2024 Alabama vs. Vanderbilt football game

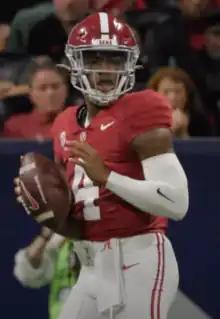
Alabama quarterback Jalen Milroe in 2023

The 2024 Alabama Crimson Tide began the season as their first with newly-appointed head coach Kalen DeBoer, following the retirement of long-time coach Nick Saban in the offseason, after winning six national championships. They had managed to earn a 4–0 record, defeating the AP poll No. 2 ranked Georgia Bulldogs 41–34, representing DeBoer's first Southeastern Conference (SEC) win and earning the team a No. 1 ranked position for the following weekly poll. In addition, the team was projected by CBS Sports to win the SEC championship and to reach a No. 2 playoff seed.